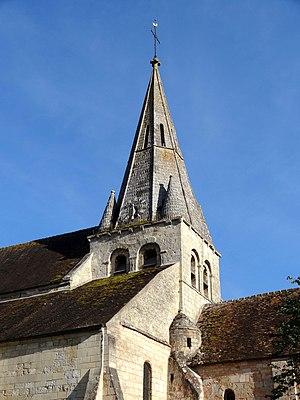
Église Notre-Dame-de-l'Assomption de Gaillon-sur-Montcient - voir titre.
L'église Notre-Dame-de-l'Assomption est une église catholique paroissiale, située à Gaillon-sur-Montcient, dans les Yvelines, en France. Il s'agit probablement toujours de l'église primitive de la paroisse, qui fut achevée vers le milieu du XIIᵉ siècle, puis agrandie au début du XIIIᵉ siècle. Cette église se caractérise par sa silhouette tassée, qui est imputable au clocher roman en grande partie noyé dans les combles, mais néanmoins dominée par une élégante flèche de pierre, et aussi par le fort déséquilibre entre la nef des fidèles et les parties orientales. En effet, la nef ne compte que deux travées, et n'a jamais possédé de bas-côtés, mais est néanmoins voûtée d'ogives dès sa construction à la fin de la période romane. À l'est, le transept également roman, dont la croisée sert de base au clocher, ainsi que le chœur gothique avec ses deux collatéraux, totalisent neuf travées réparties sur trois vaisseaux. Le chœur était à deux niveaux d'élévation, et dépassait deux fois en hauteur ses chapelles latérales, comme en témoigne toujours son chevet avec deux triplets superposés. Mais ses deux voûtes étaient insuffisamment contrebutées, et n'ont pas résisté au temps.